Thornycroft Antar

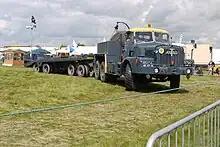
Antar model C6T. The C6T in RAF Air Force blue colour scheme

The Mk3 FV12004 was a tractor for semi-trailer with a 3 1/2" pin oscillating fifth wheel to give it limited cross country ability.